Maniktala

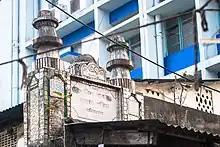
Dargah of Manik Pir

Others argue that Manik Pir (erst: Syed Husen Ud din shah) came from North India on early eighteenth century, while the name Maniktala can also be seen mentioned in a map as early as of 1784. Instead, they believe, the bodyguard of Nawab of Bengal Alivardi Khan, Manikchand Bose (erst : Manikram Bose) lived in this place as the caretaker of Calcutta (Ali Nagar) from/around 1756. Since he was very popular among the locals because of his wise and compassionate nature, the place came to be known as Maniktala.